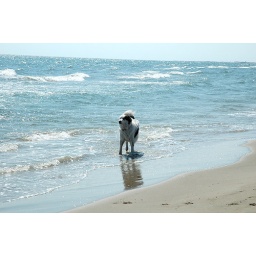
A dog playing on the beach in the Camargue, France